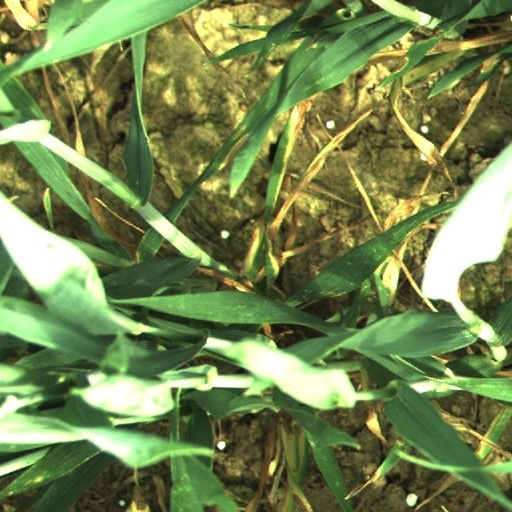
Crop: wheat